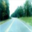
Label: road